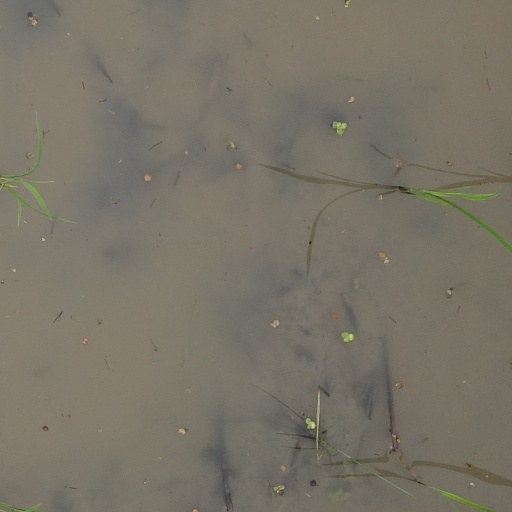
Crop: rice